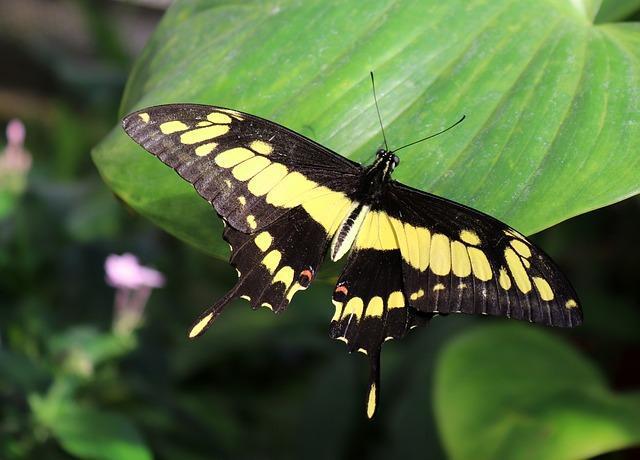
butterfly